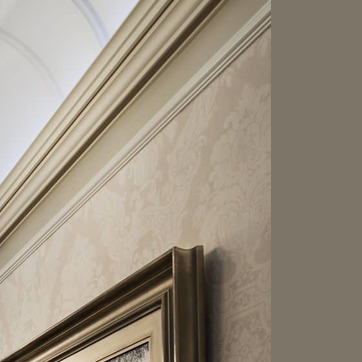
Material: wallpaper